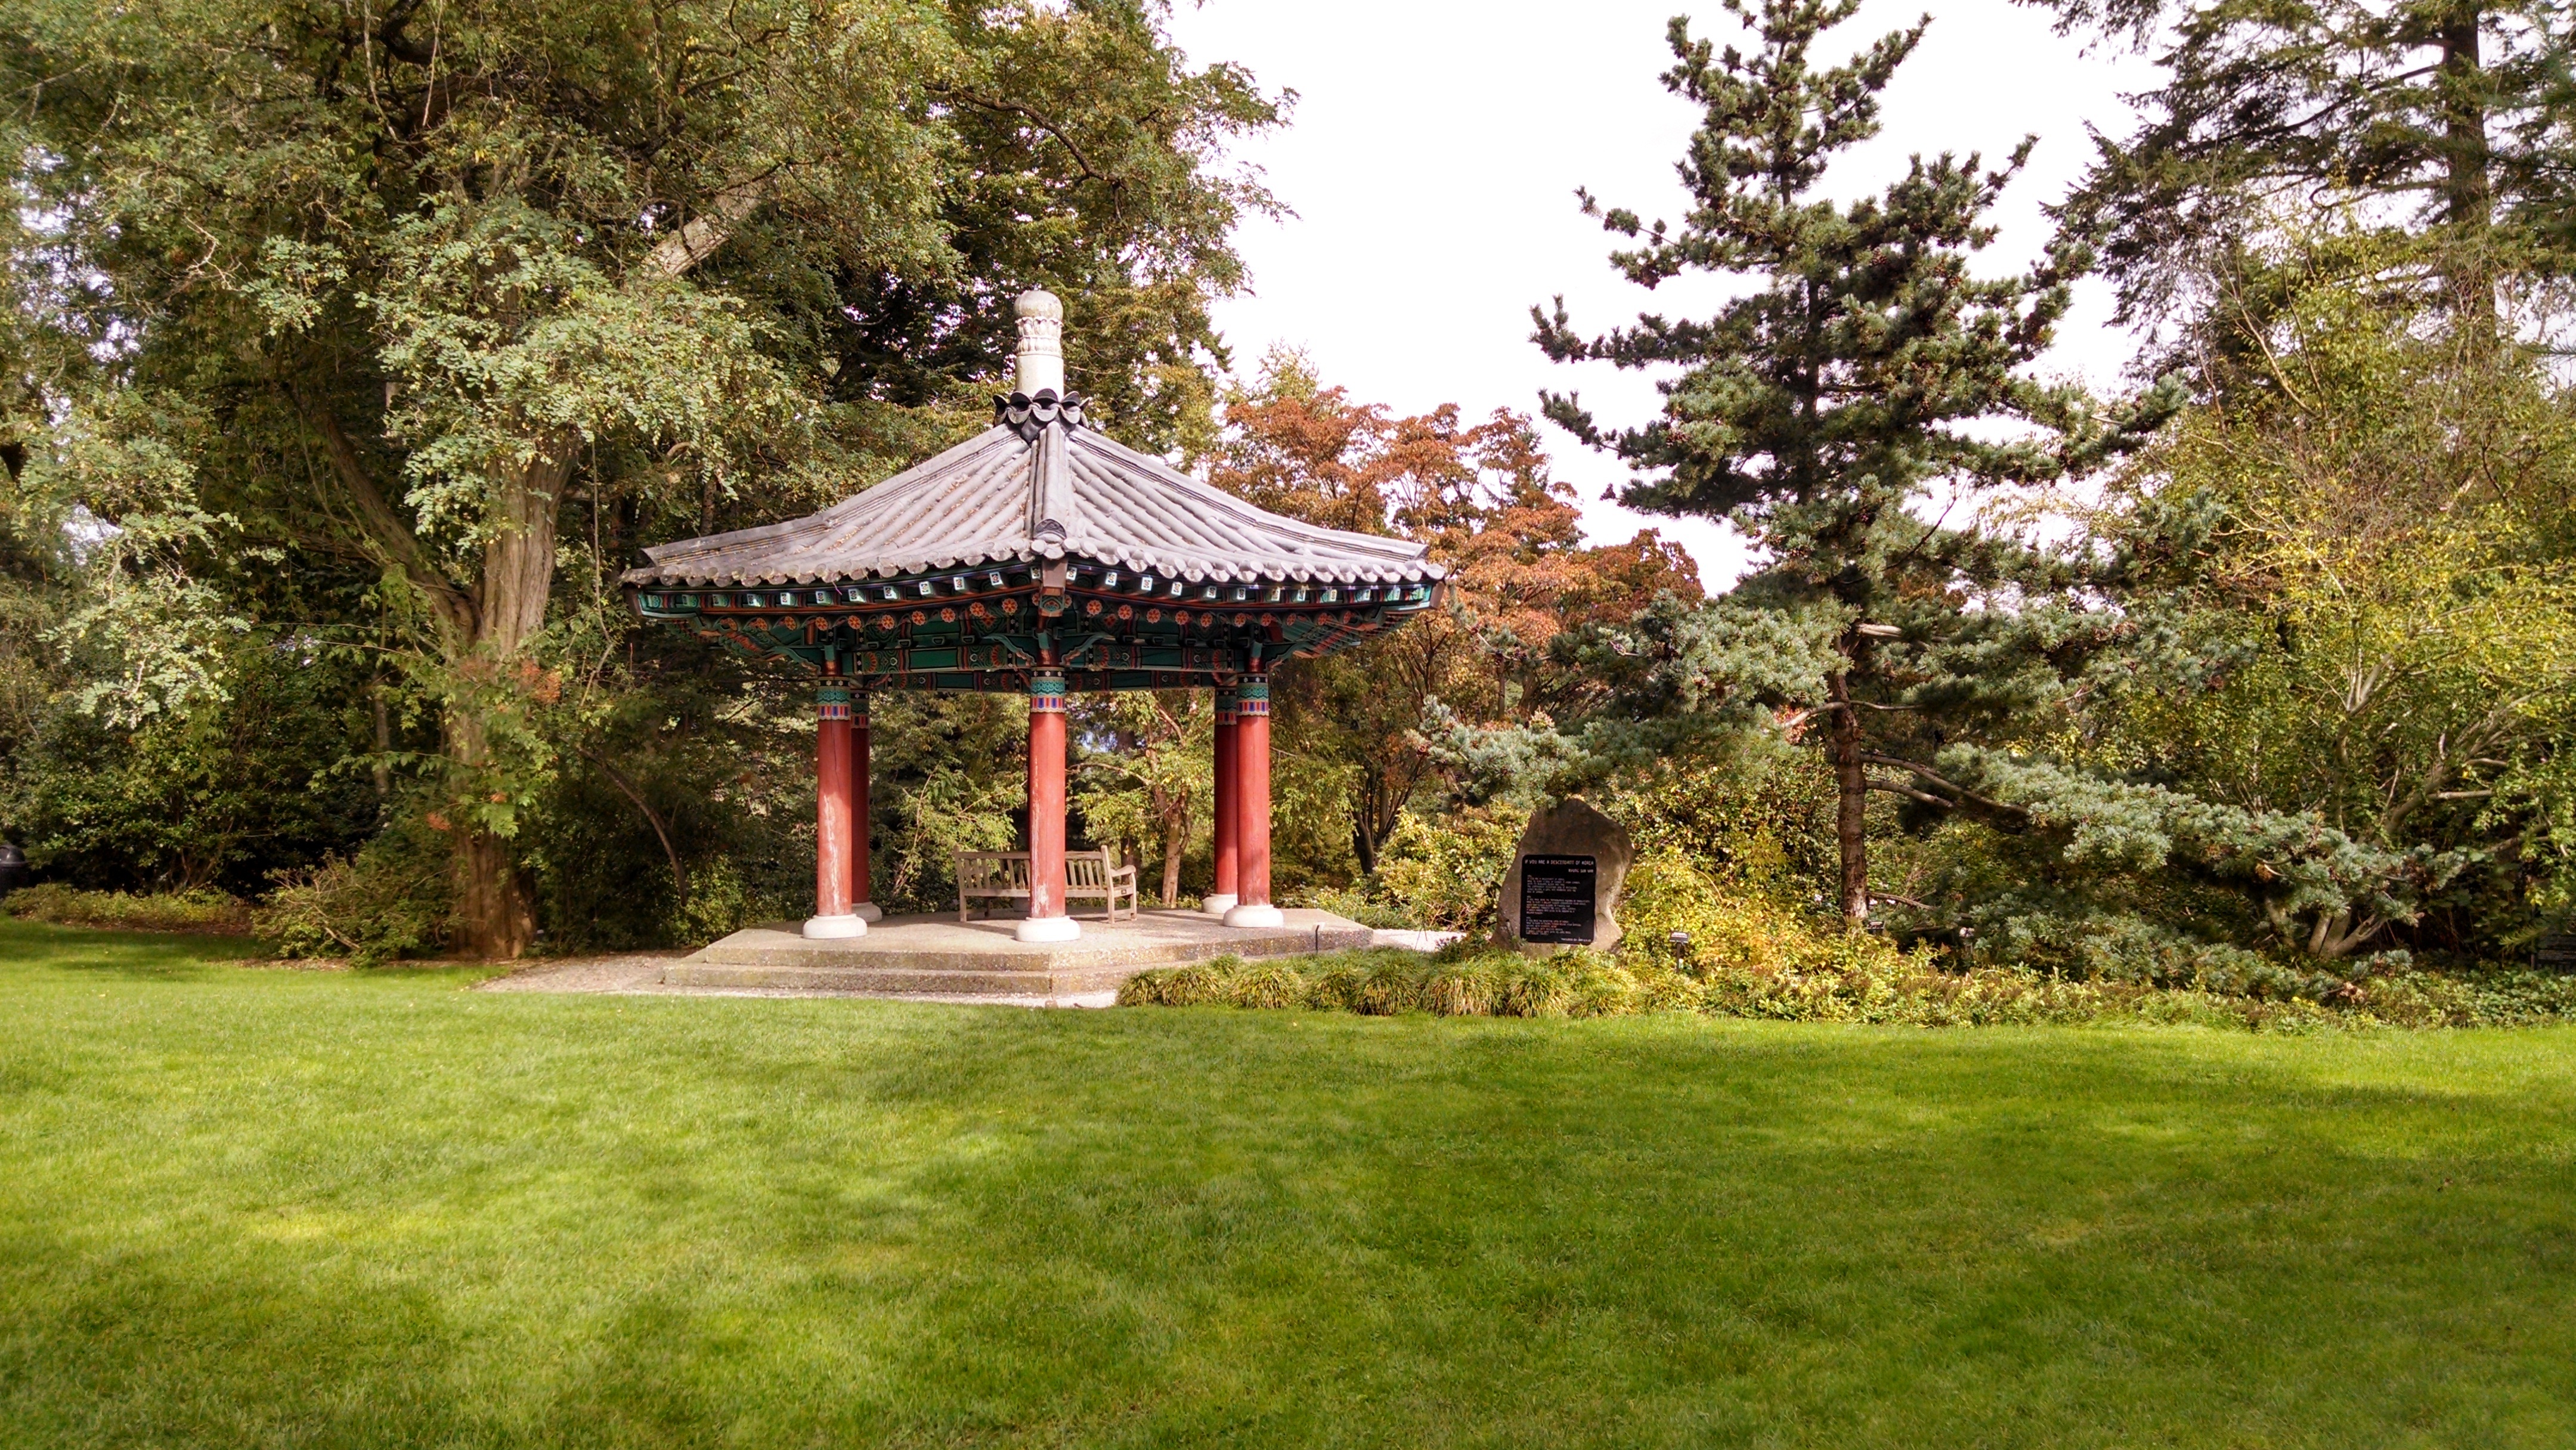
structure, lawn, mansion, monument, asian, backyard, property, gazebo, garden, memorial, korea, colors, pavilion, botanical garden, estate, outdoor structure